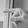
ASL letter: P